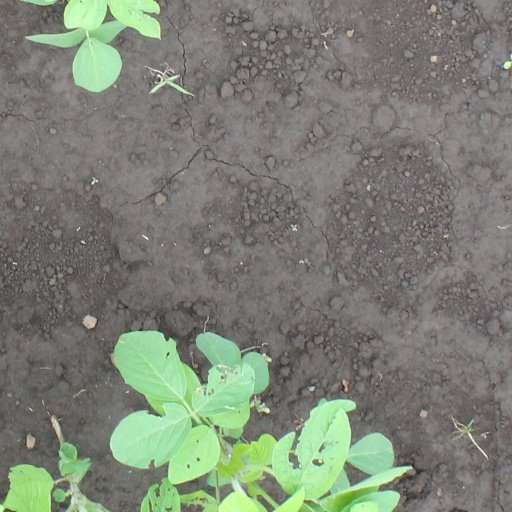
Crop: soybean